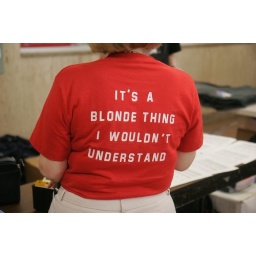
This shirt was pointed out to me at the registration desk in OB Hall Sunday afternoon.